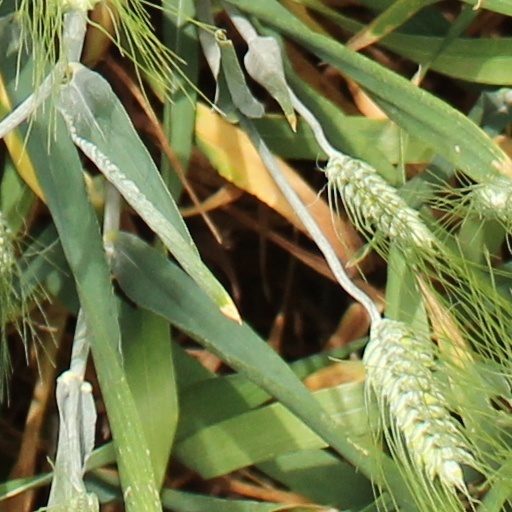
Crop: wheat